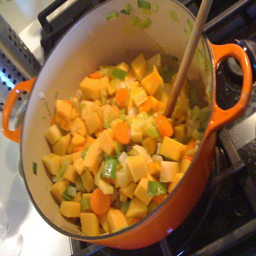
Large pot sits on the stove with chopped carrots and other vegetables inside
A large bowl of food on a stove.
An orange pan is full of food on the stove.
The food in the dish is almost ready to be eaten.
A pot on a stove with a bunch of vegetables.